Anthony Kiedis

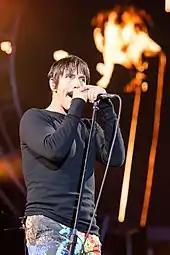
Kiedis performing at Rock am Ring and Rock im Park in Germany in 2016

While creating lyrics and melodies for the Red Hot Chili Peppers, Kiedis has drawn from various sources for inspiration. His first musical memory was hearing Neil Young's "Heart of Gold" at age eleven: "It moved me so much that I insisted my mother buy me the 45." In high school, he was highly influenced by the rap-style vocals of Grandmaster Flash and the Furious Five's "The Message" and the "in-your-face sexual lyrics" of Prince's "Dirty Mind". Kiedis writes most of the Red Hot Chili Peppers' lyrics. Starting with 1989's "Mother's Milk" album, John Frusciante and Flea have written nearly all of the music (excluding melodies) for the Red Hot Chili Peppers, while Kiedis adds lyrics and melodies he hears during instrumental jams by his bandmates. Kiedis said in 2006, "Somehow I find songs... in the bigness of what they're doing." His lyrical style has varied over the years. During the band's early years, Kiedis wrote many lyrics detailing his enjoyment of sex, drugs, and life in Los Angeles. As his musical tastes expanded and his outlook on life changed, he began writing songs about a wider spectrum of subjects. His lyrics include many of the same themes as the writings of Charles Bukowski, Kiedis' main literary influence.